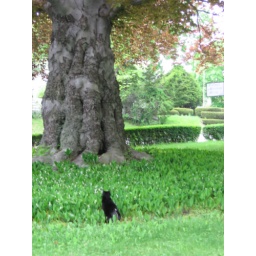
This is a shot of my cat beside the seemingly ancient tree next door.